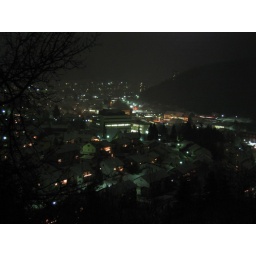
Taken from a window in my home in Furtwangen.